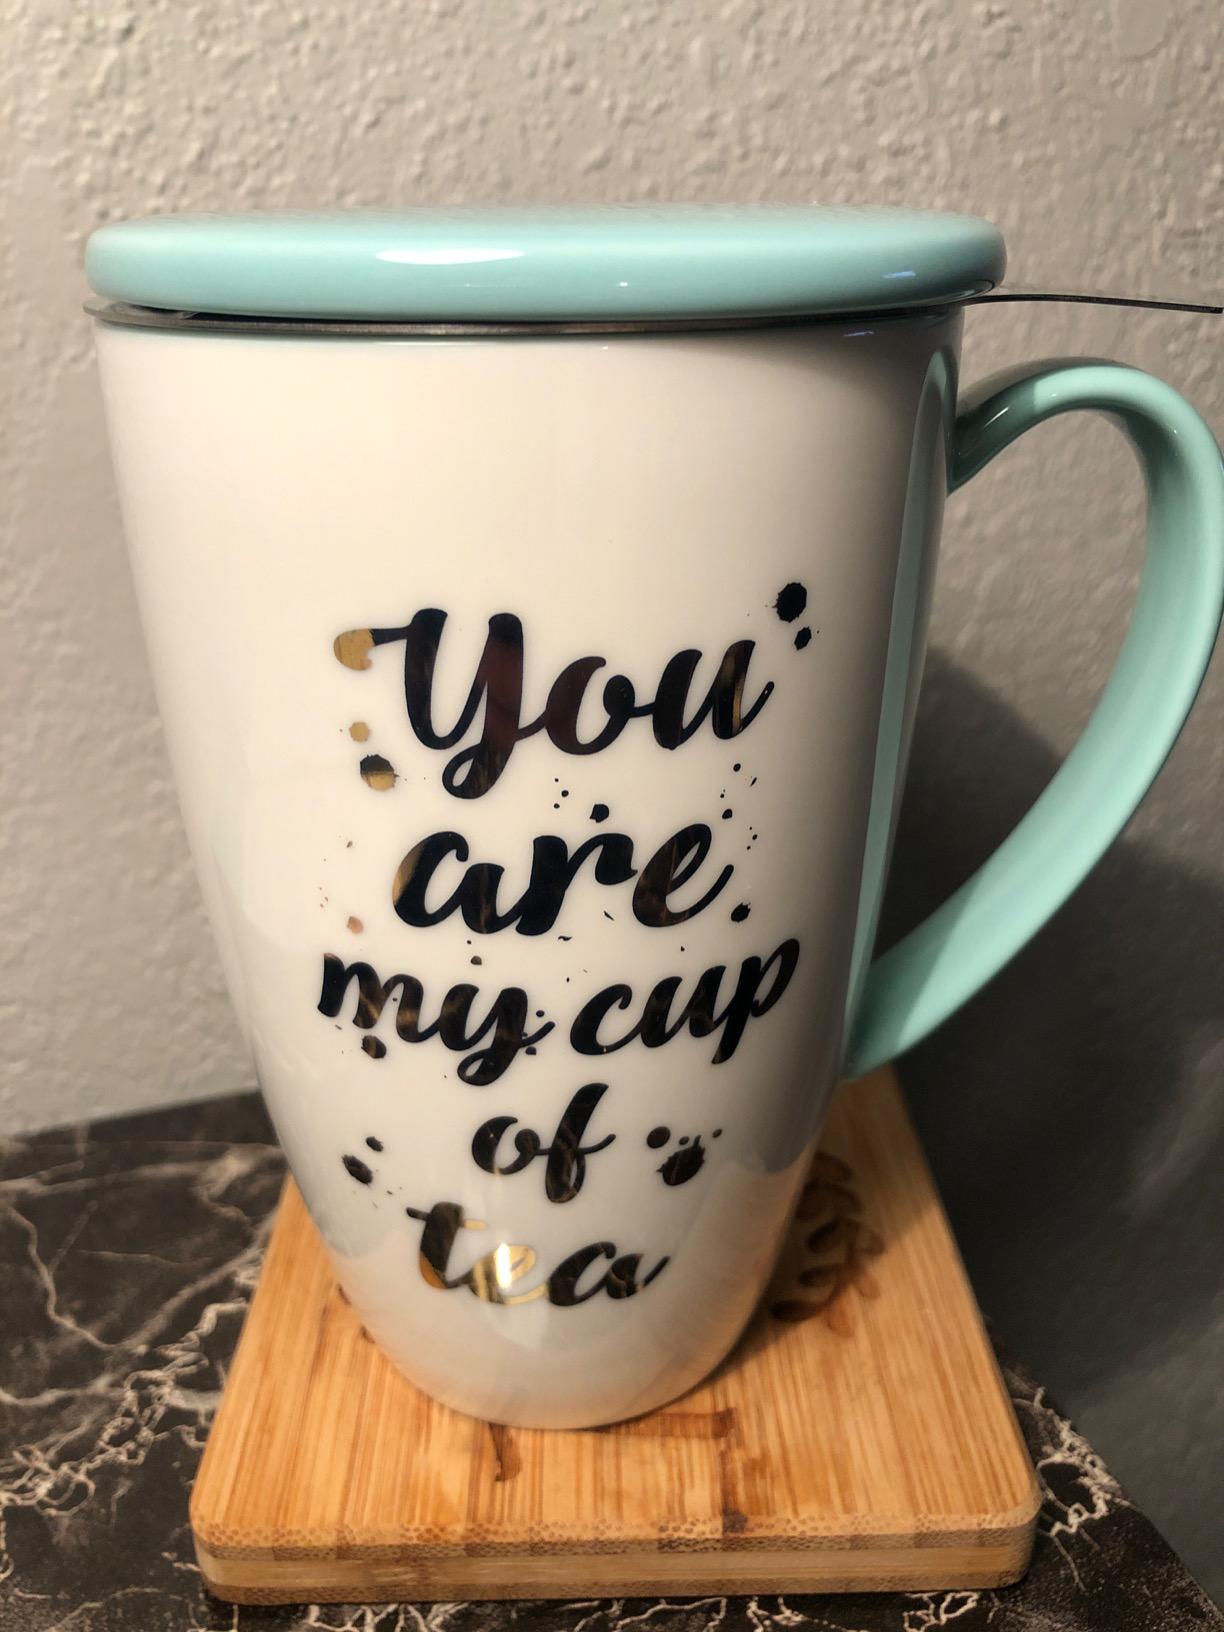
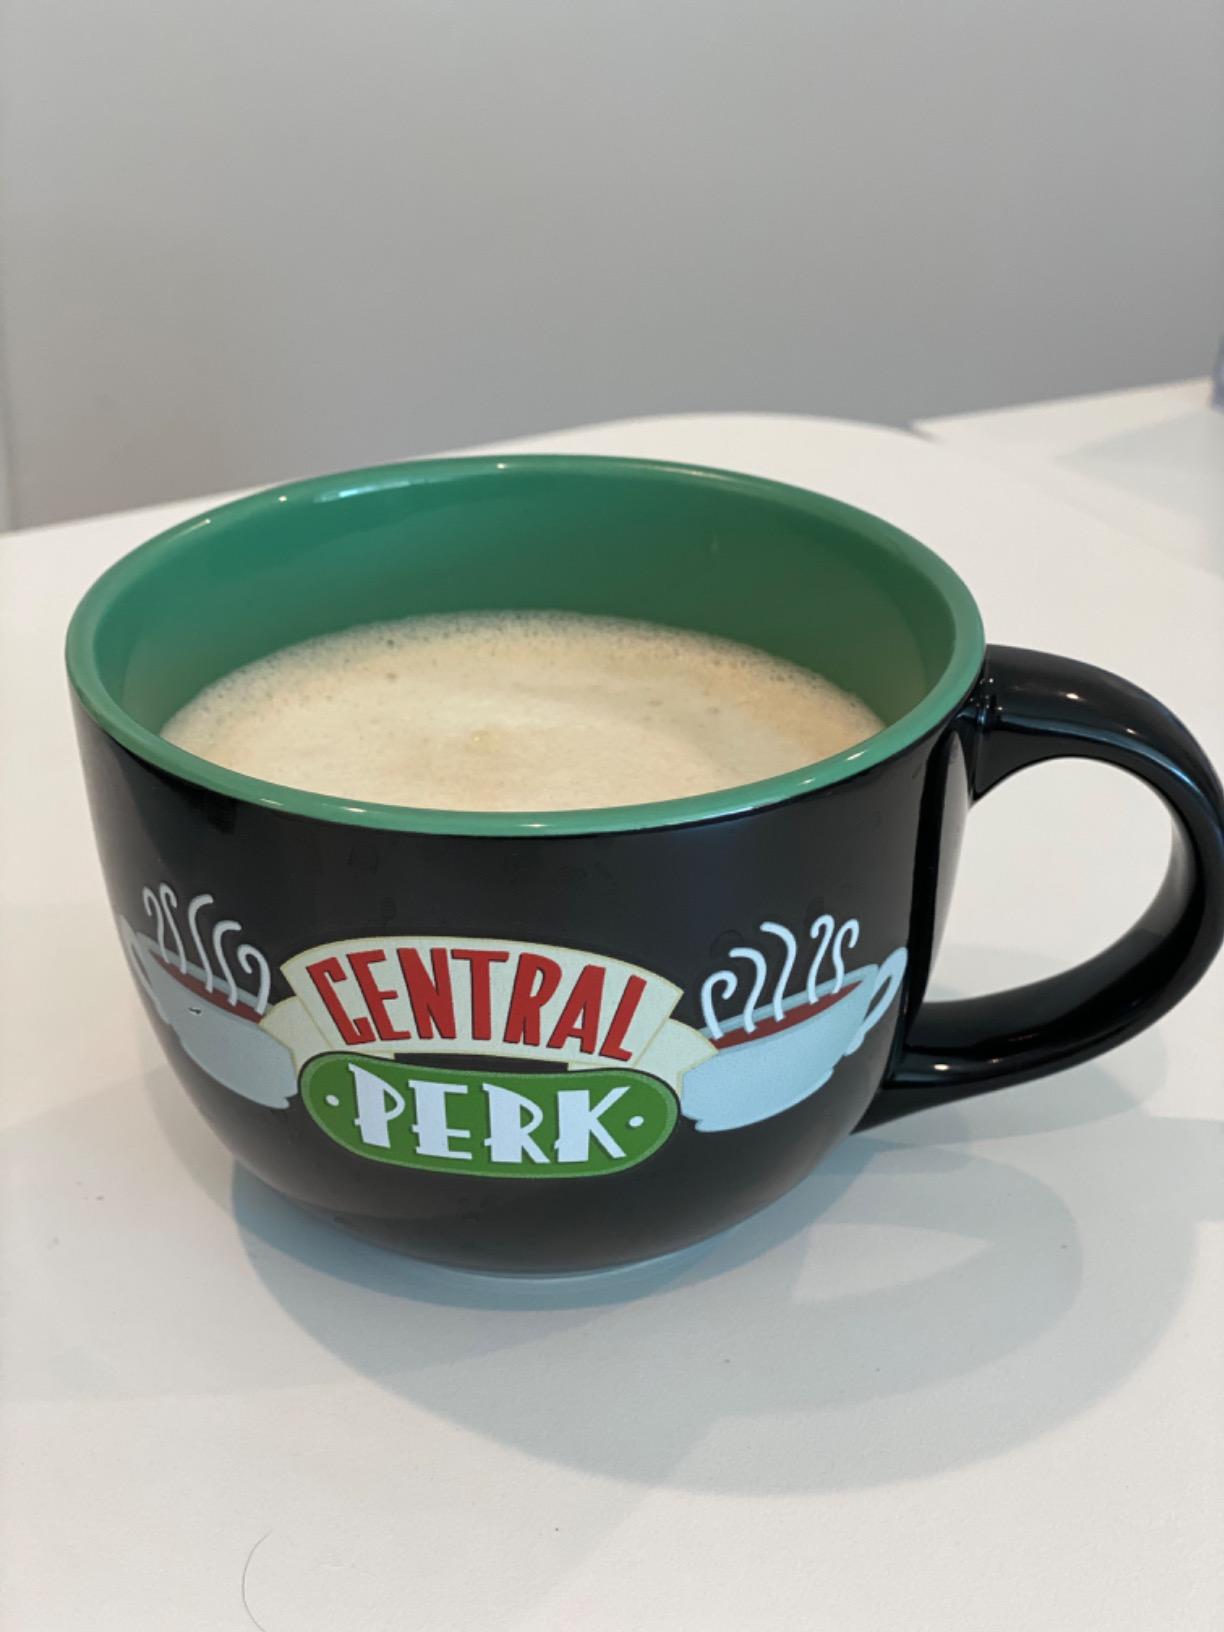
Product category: items_mug
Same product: no